Oxford City FC of Texas

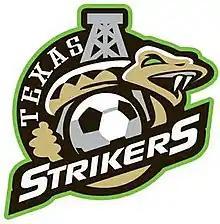
Original Texas Strikers Logo

Oxford City Football Club, Inc. purchased the Texas Strikers on July 23, 2014, and the team was renamed after the parent club as "Oxford City FC of Texas".